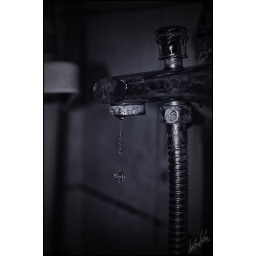
water drop in bathroom 210